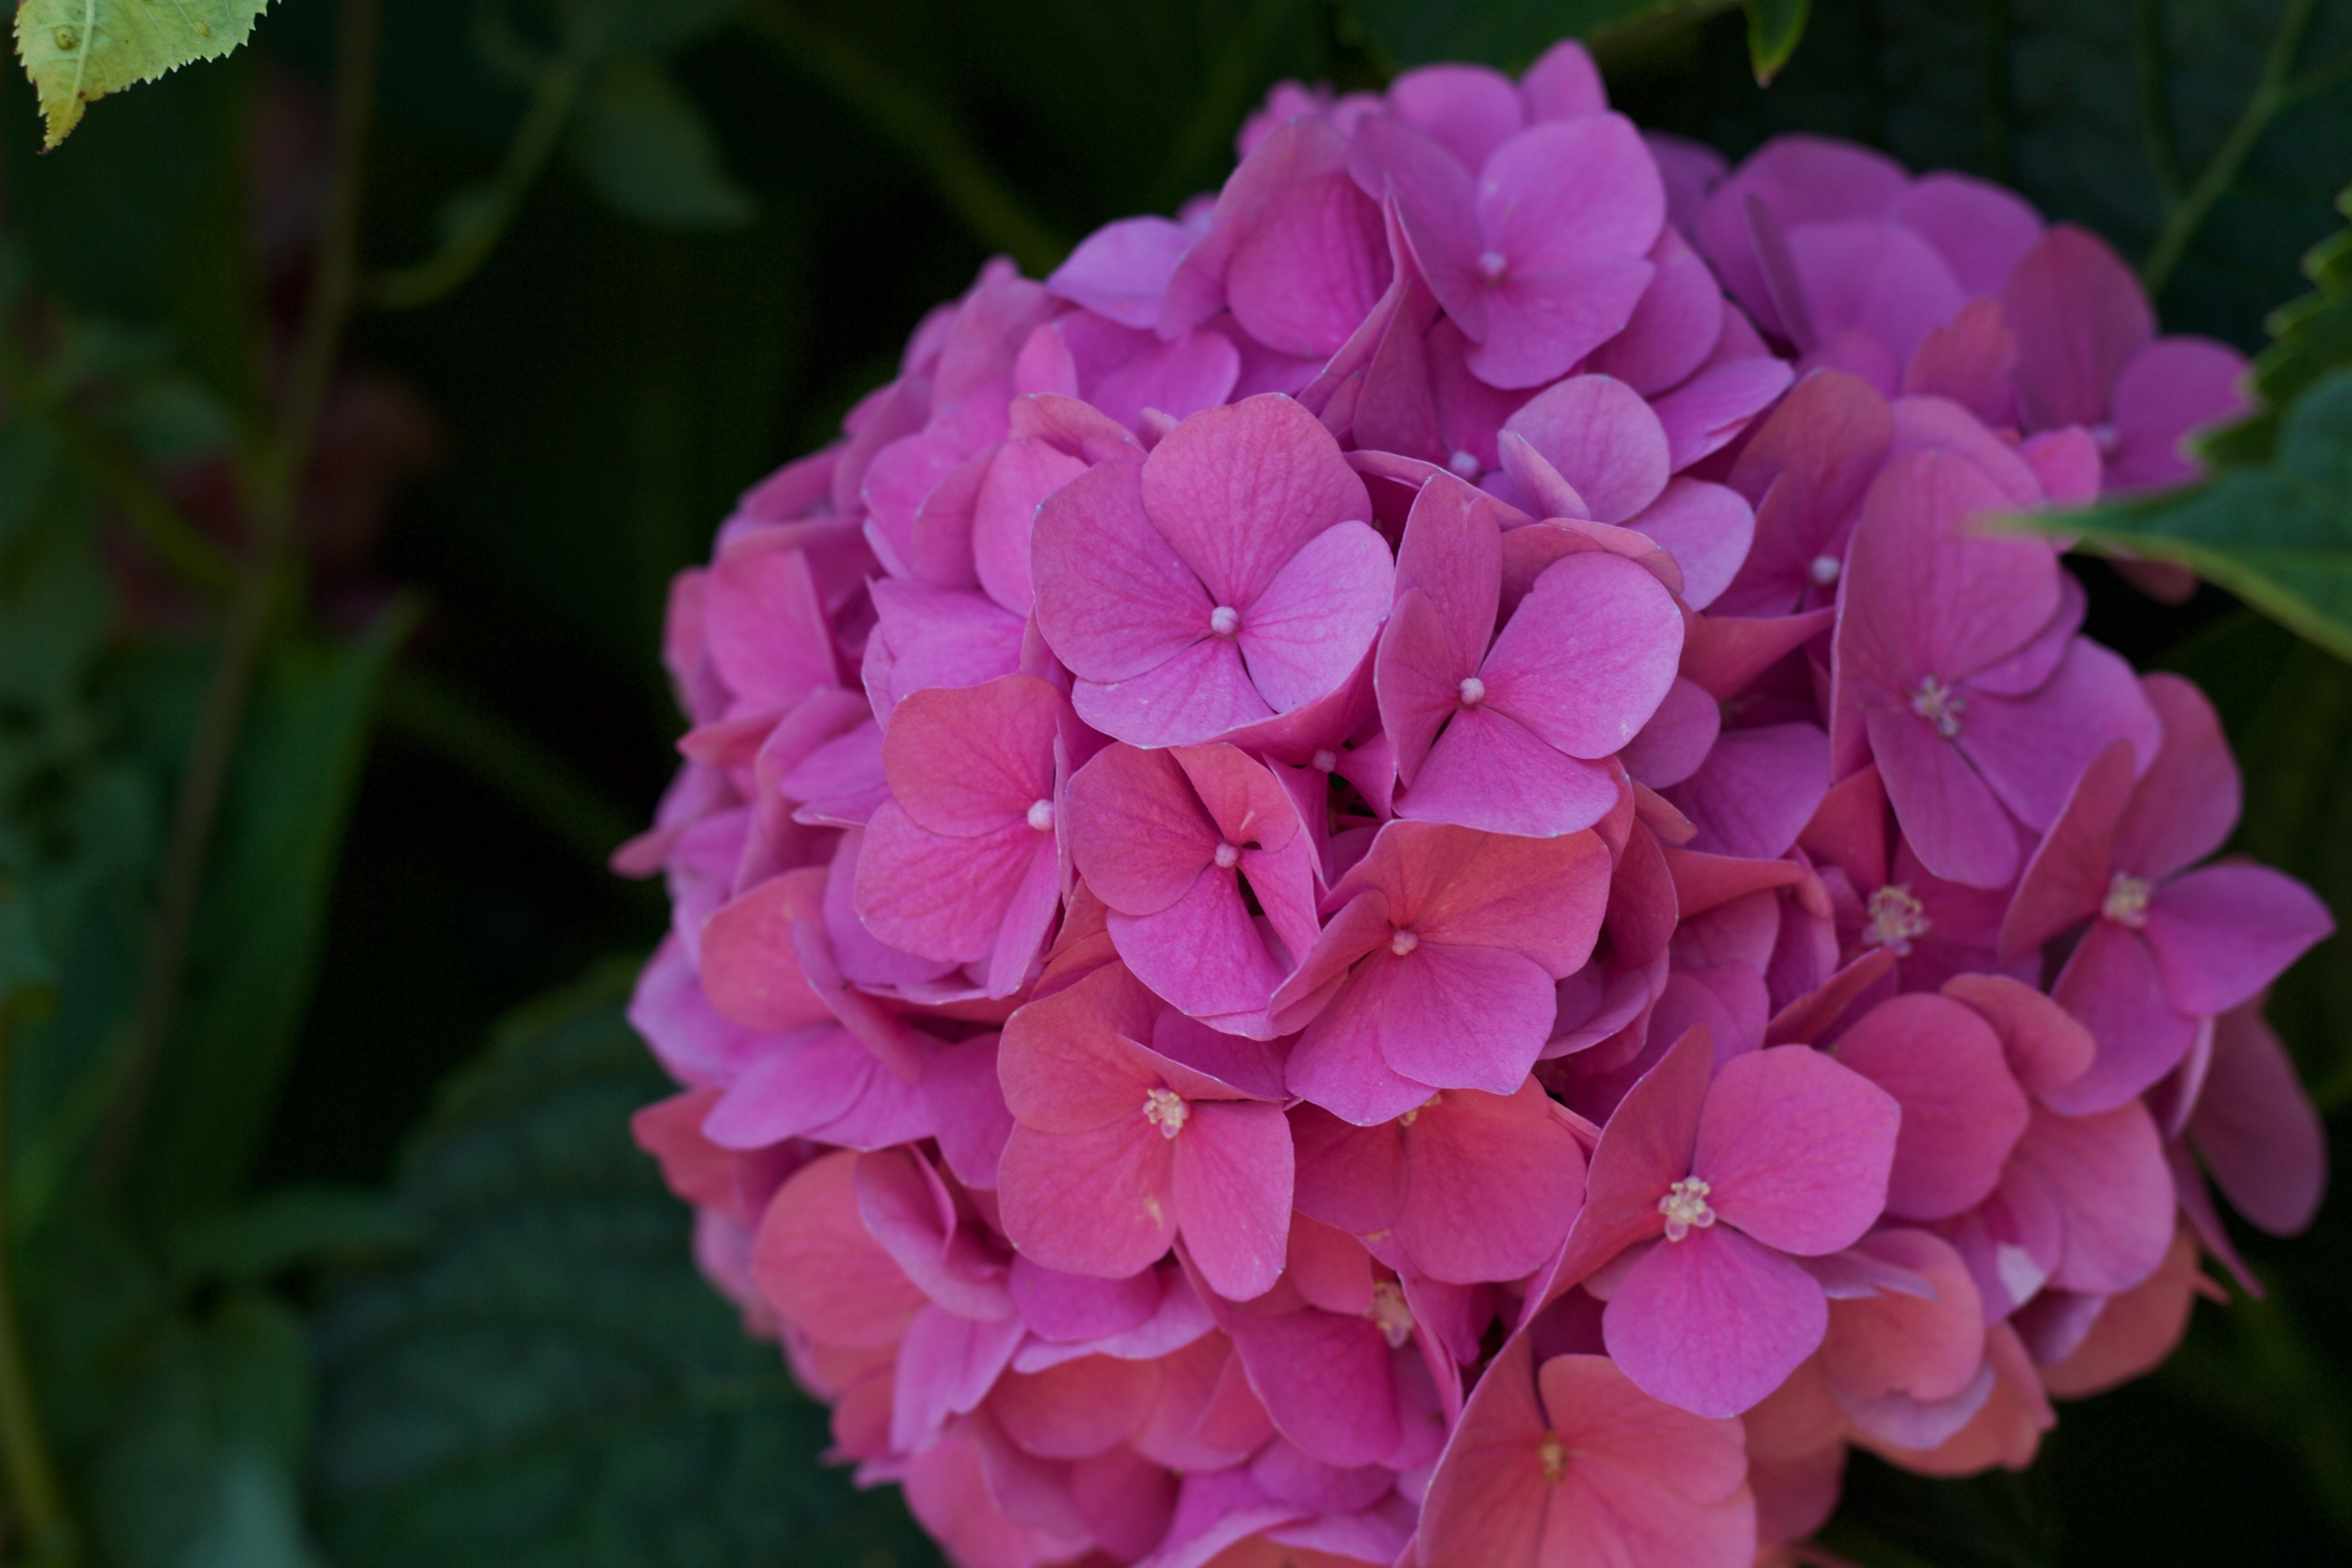
nature, blossom, plant, flower, petal, bloom, summer, floral, bush, rose, color, botany, garden, pink, flora, hydrangea, perennial, leaves, outdoors, colour, shrub, deciduous, flowering plant, hydrangeaceae, cornales, annual plant, land plant, hydrangea serrata